American Mafia

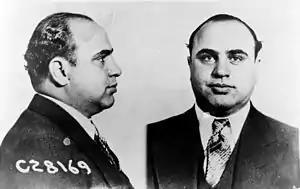
Al Capone's culturally publicized violent rise to power in Chicago made him an ever-lasting criminal figure of the Prohibition era.

In the early 1920s, fascist Benito Mussolini took control of Italy and waves of Italian immigrants fled to the United States. Sicilian Mafia members also fled to the United States, as Mussolini cracked down on Mafia activities in Italy. Most Italian immigrants resided in tenement buildings. As a way to escape the poor lifestyle, some Italian immigrants chose to join the American Mafia.